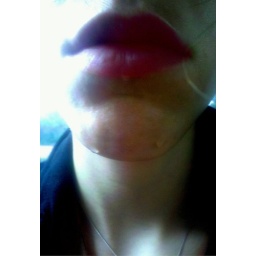
cell phone self portrait taken using droid cell phone 8/10 from the back seat of my car. edited in Photoshop 8/10